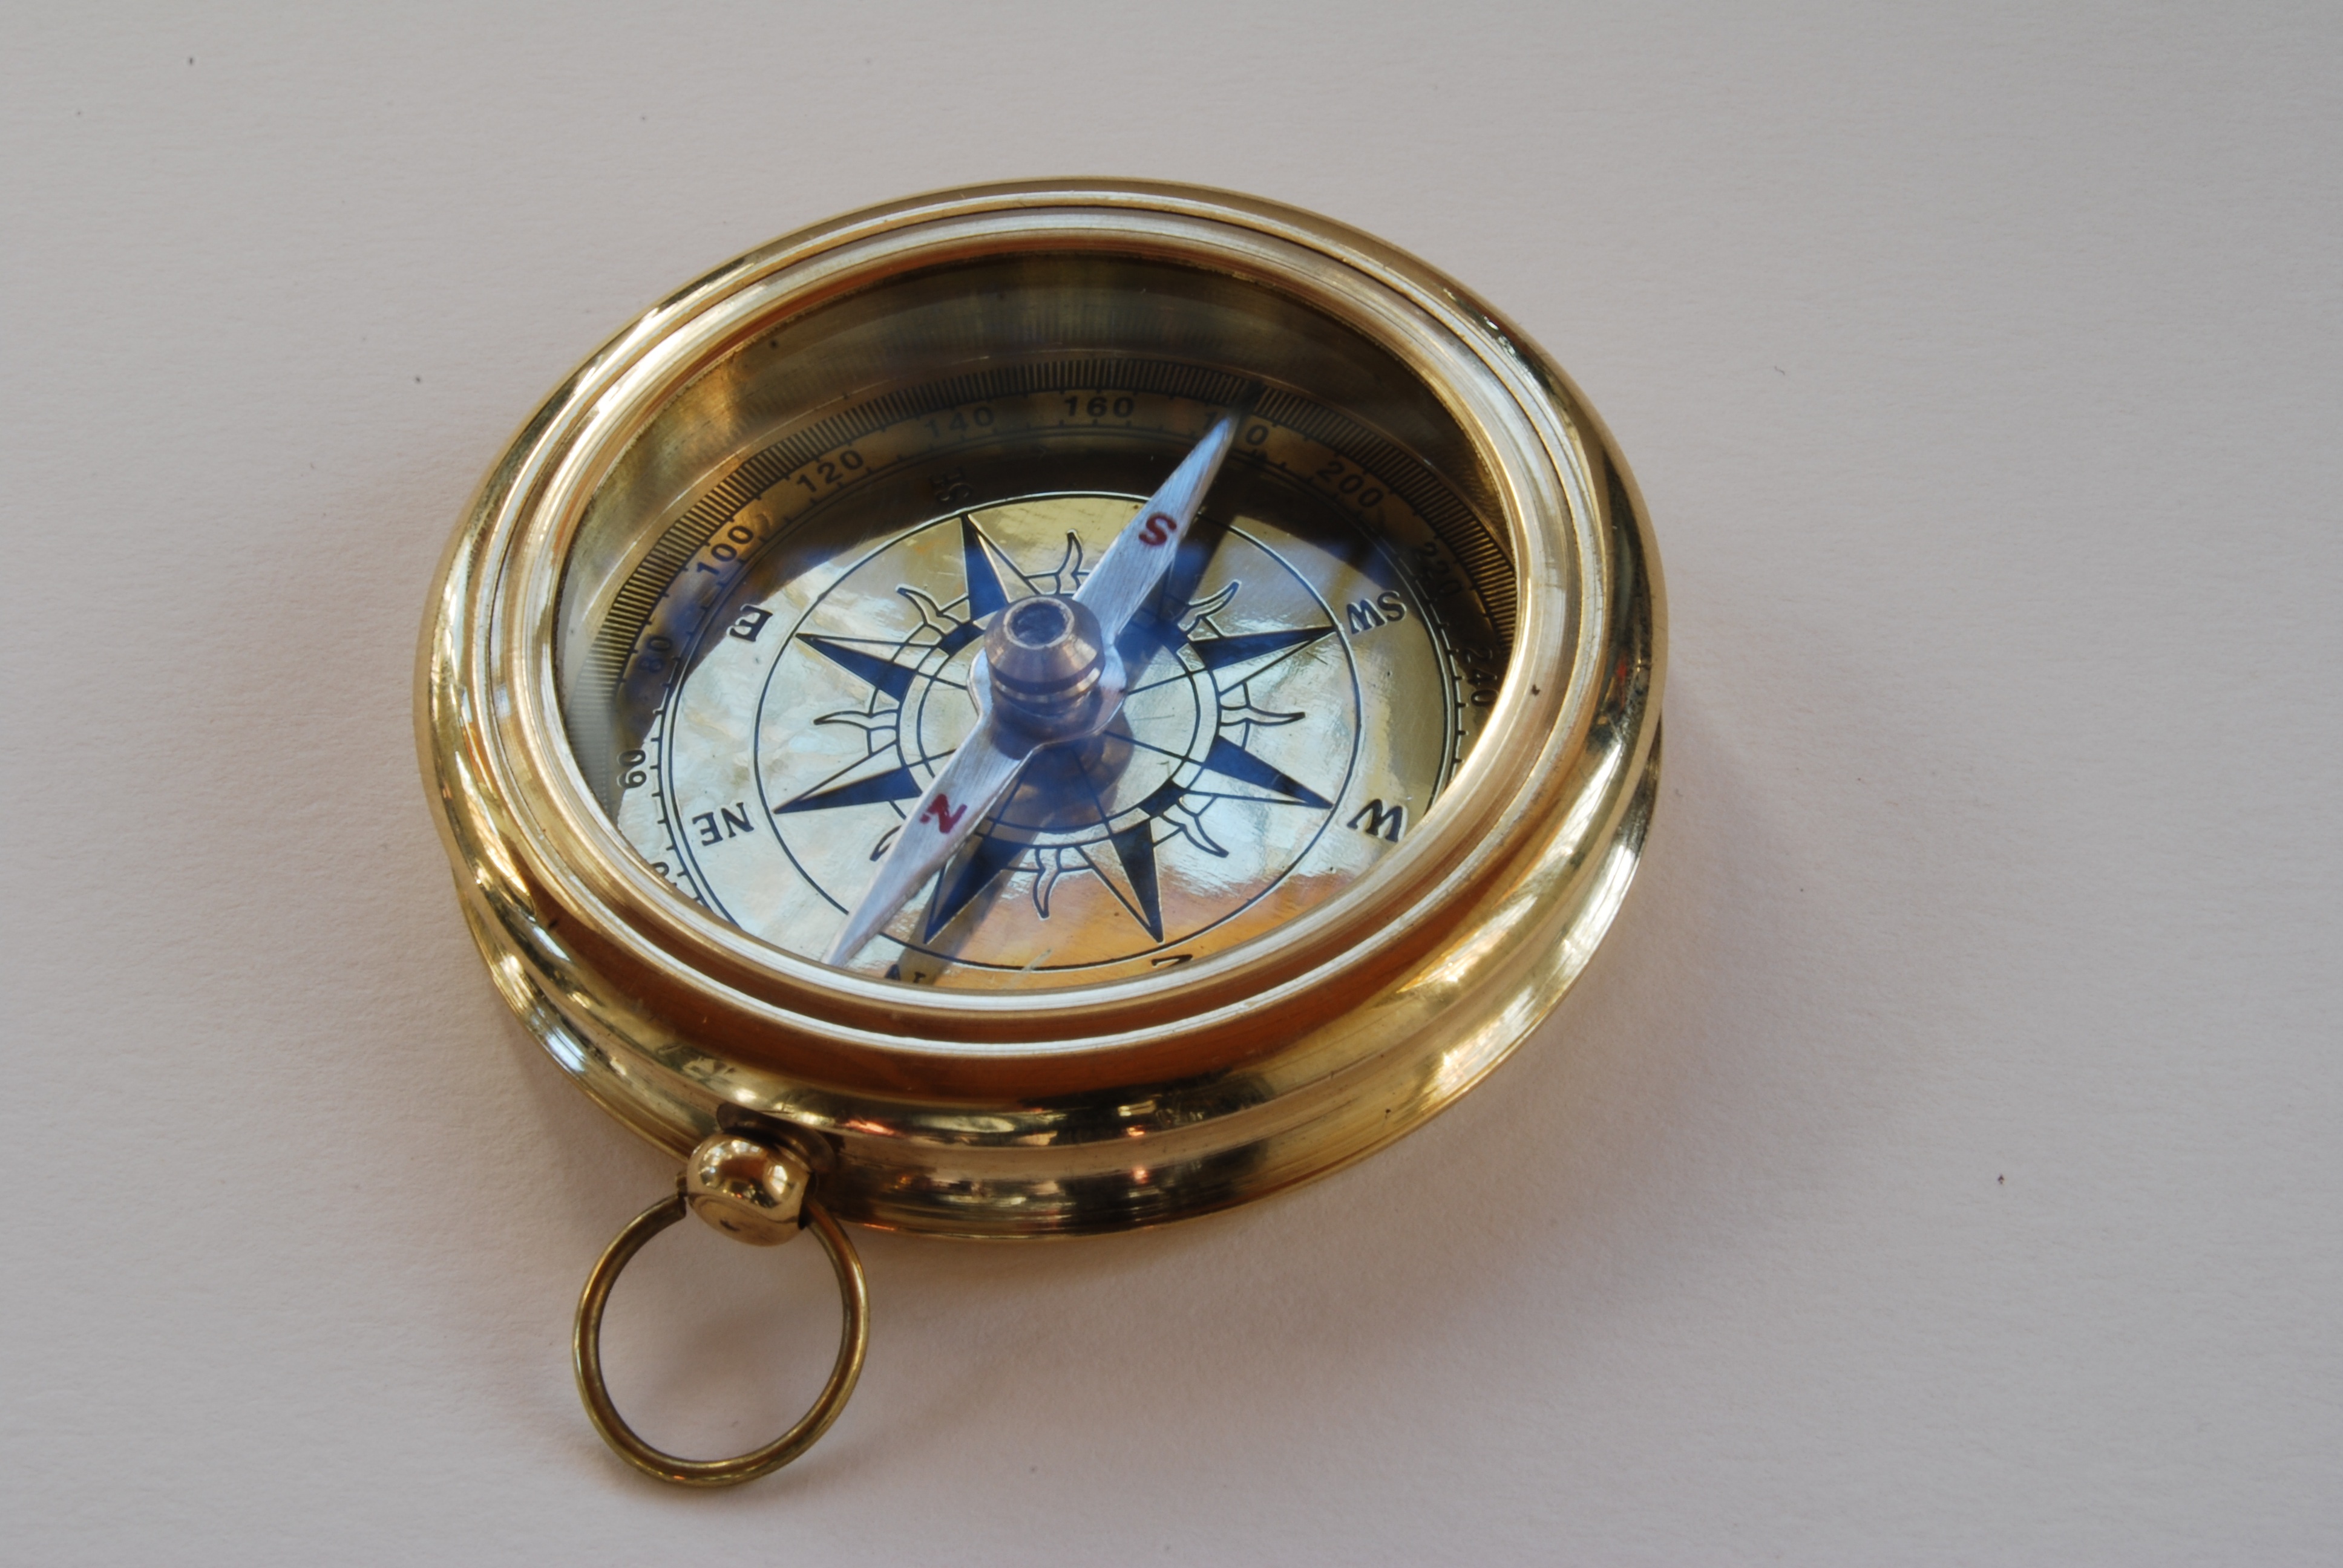
hand, direction, compass, south, north, brass, navigation, to find, locket